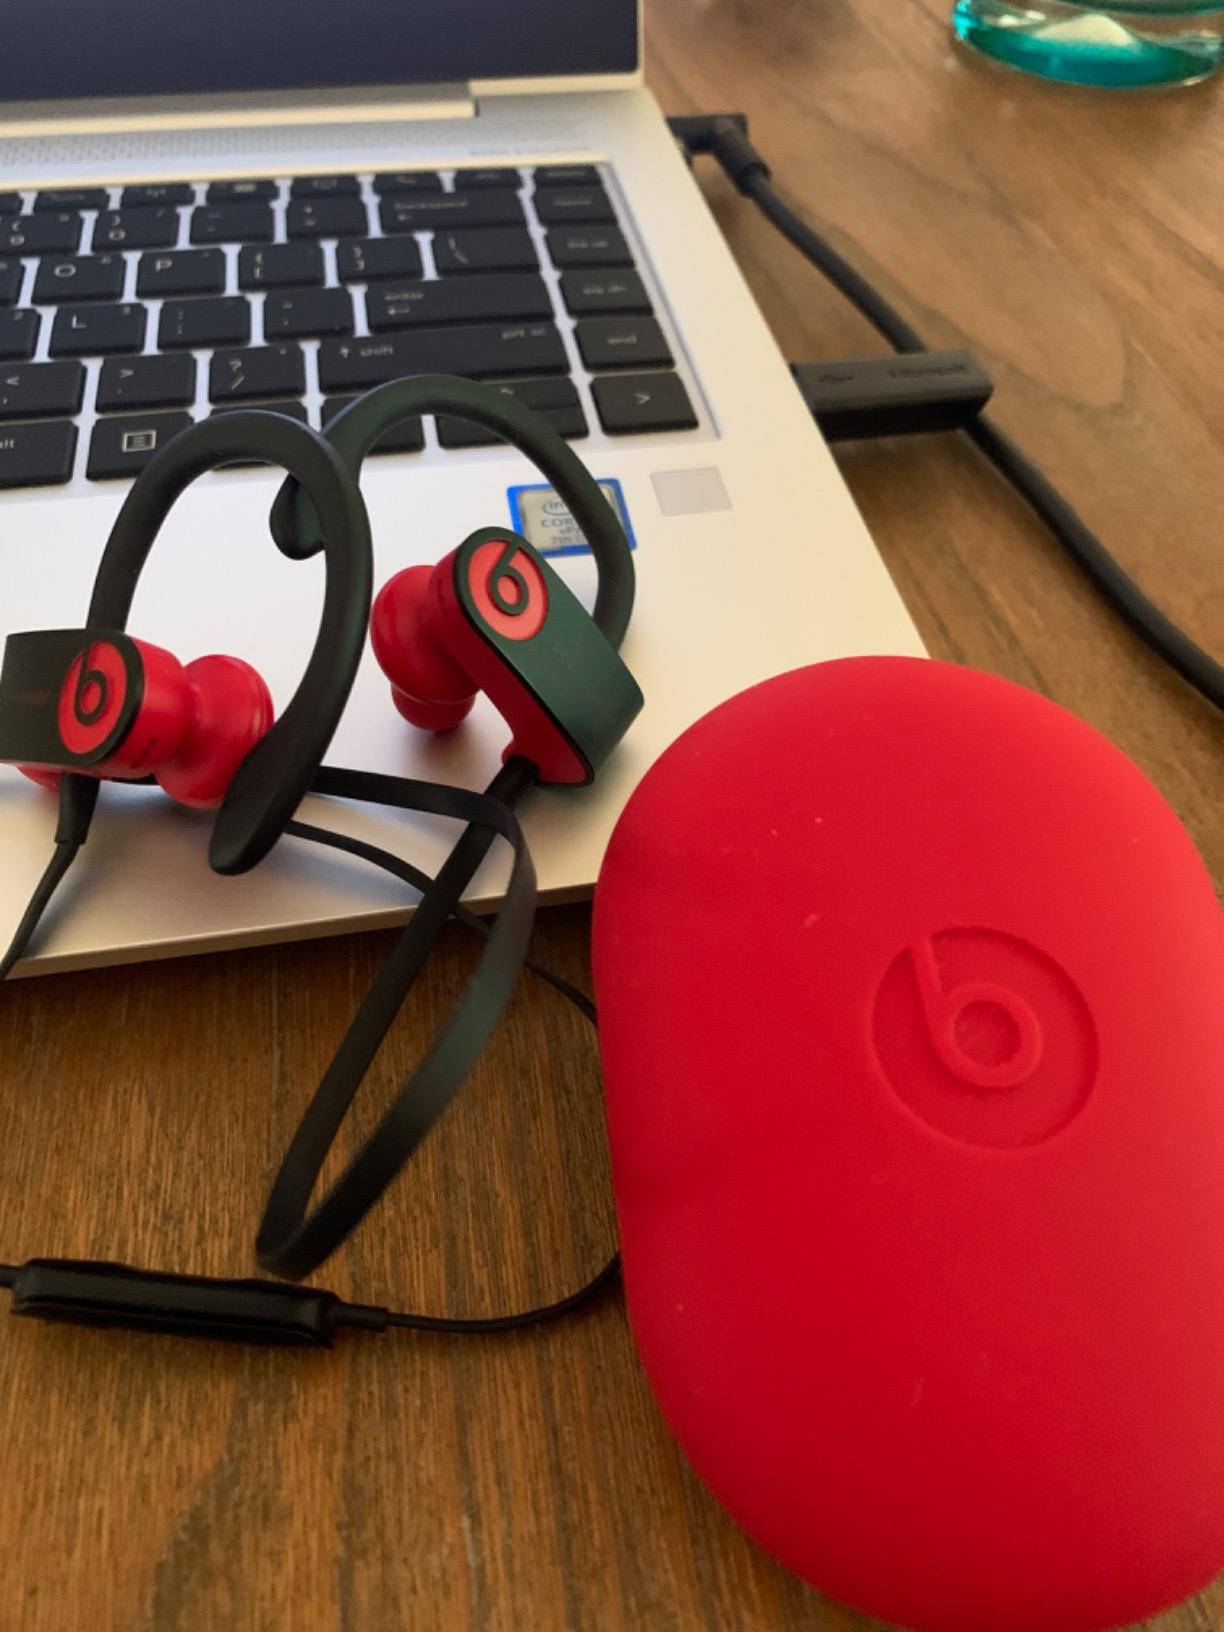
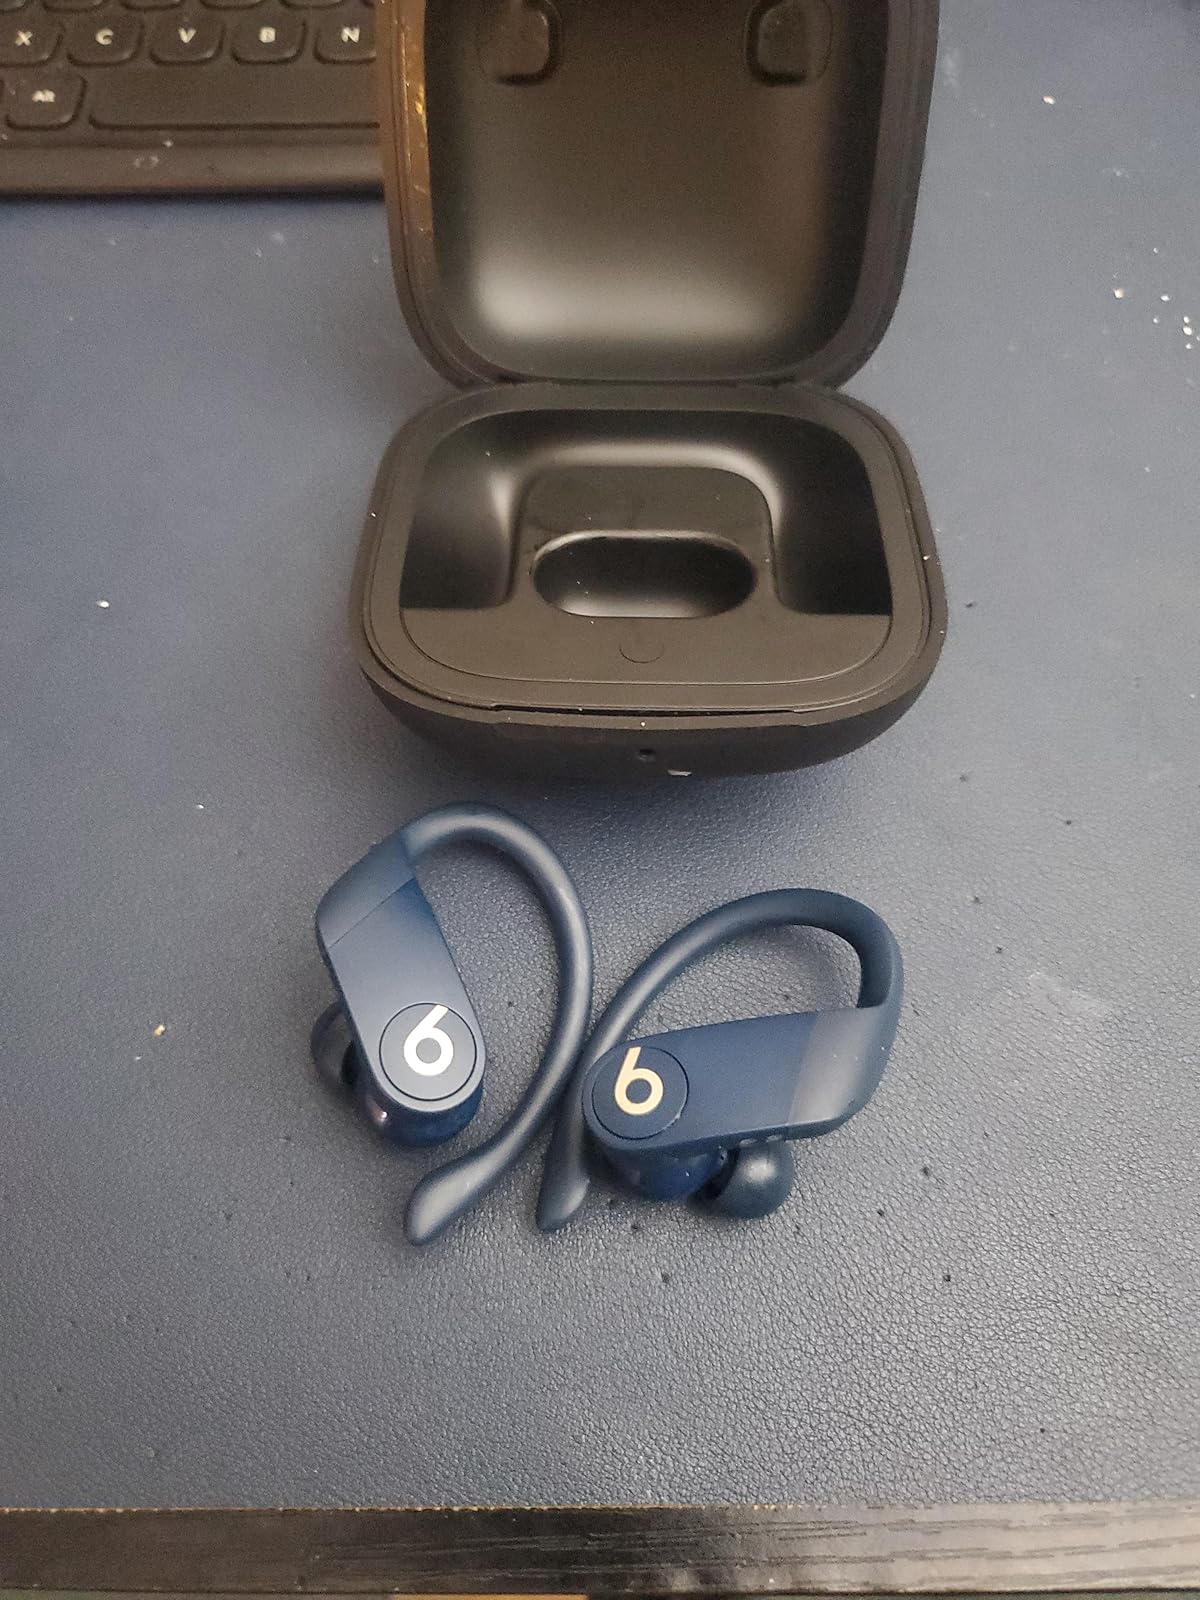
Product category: earbuds
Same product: no